Gautamiputra Satakarni

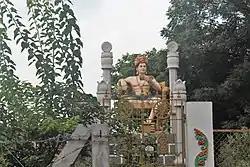
Gautami Putra Satkarni Statue in Amaravathi

According to the "Matsya Purana" and the "Vayu Purana", Gautamiputra ruled for 21 years. However, an inscription dated to his 24th regnal year has been found at the Nashik cave. The inscription mentions his mother as "jiva-suta" ("having a living son"). D. C. Sircar interpreted this to mean that the king was ill, and the term "jiva-suta" was intended to assure the people that the king was alive, while his mother ran the administration. Shailendra Nath Sen also speculated that the king might have been assisted by his mother in administration because of his illness or military preoccupation. V. V. Mirashi dismissed Sircar's theory as "ridiculous", arguing that "jiva-suta" is an expression used in several ancient sources and simply emphasizes the good fortune of a woman. Sudhakar Chattopadhyaya also criticizes Sircar's interpretation, pointing out that the first line in the inscription refers to the king's order. He adds that "jiva-suta" is simply an "affectionate expression of a mother", and should not be over-analyzed.